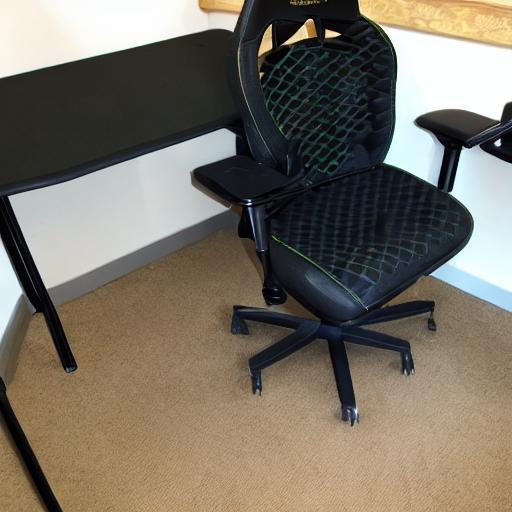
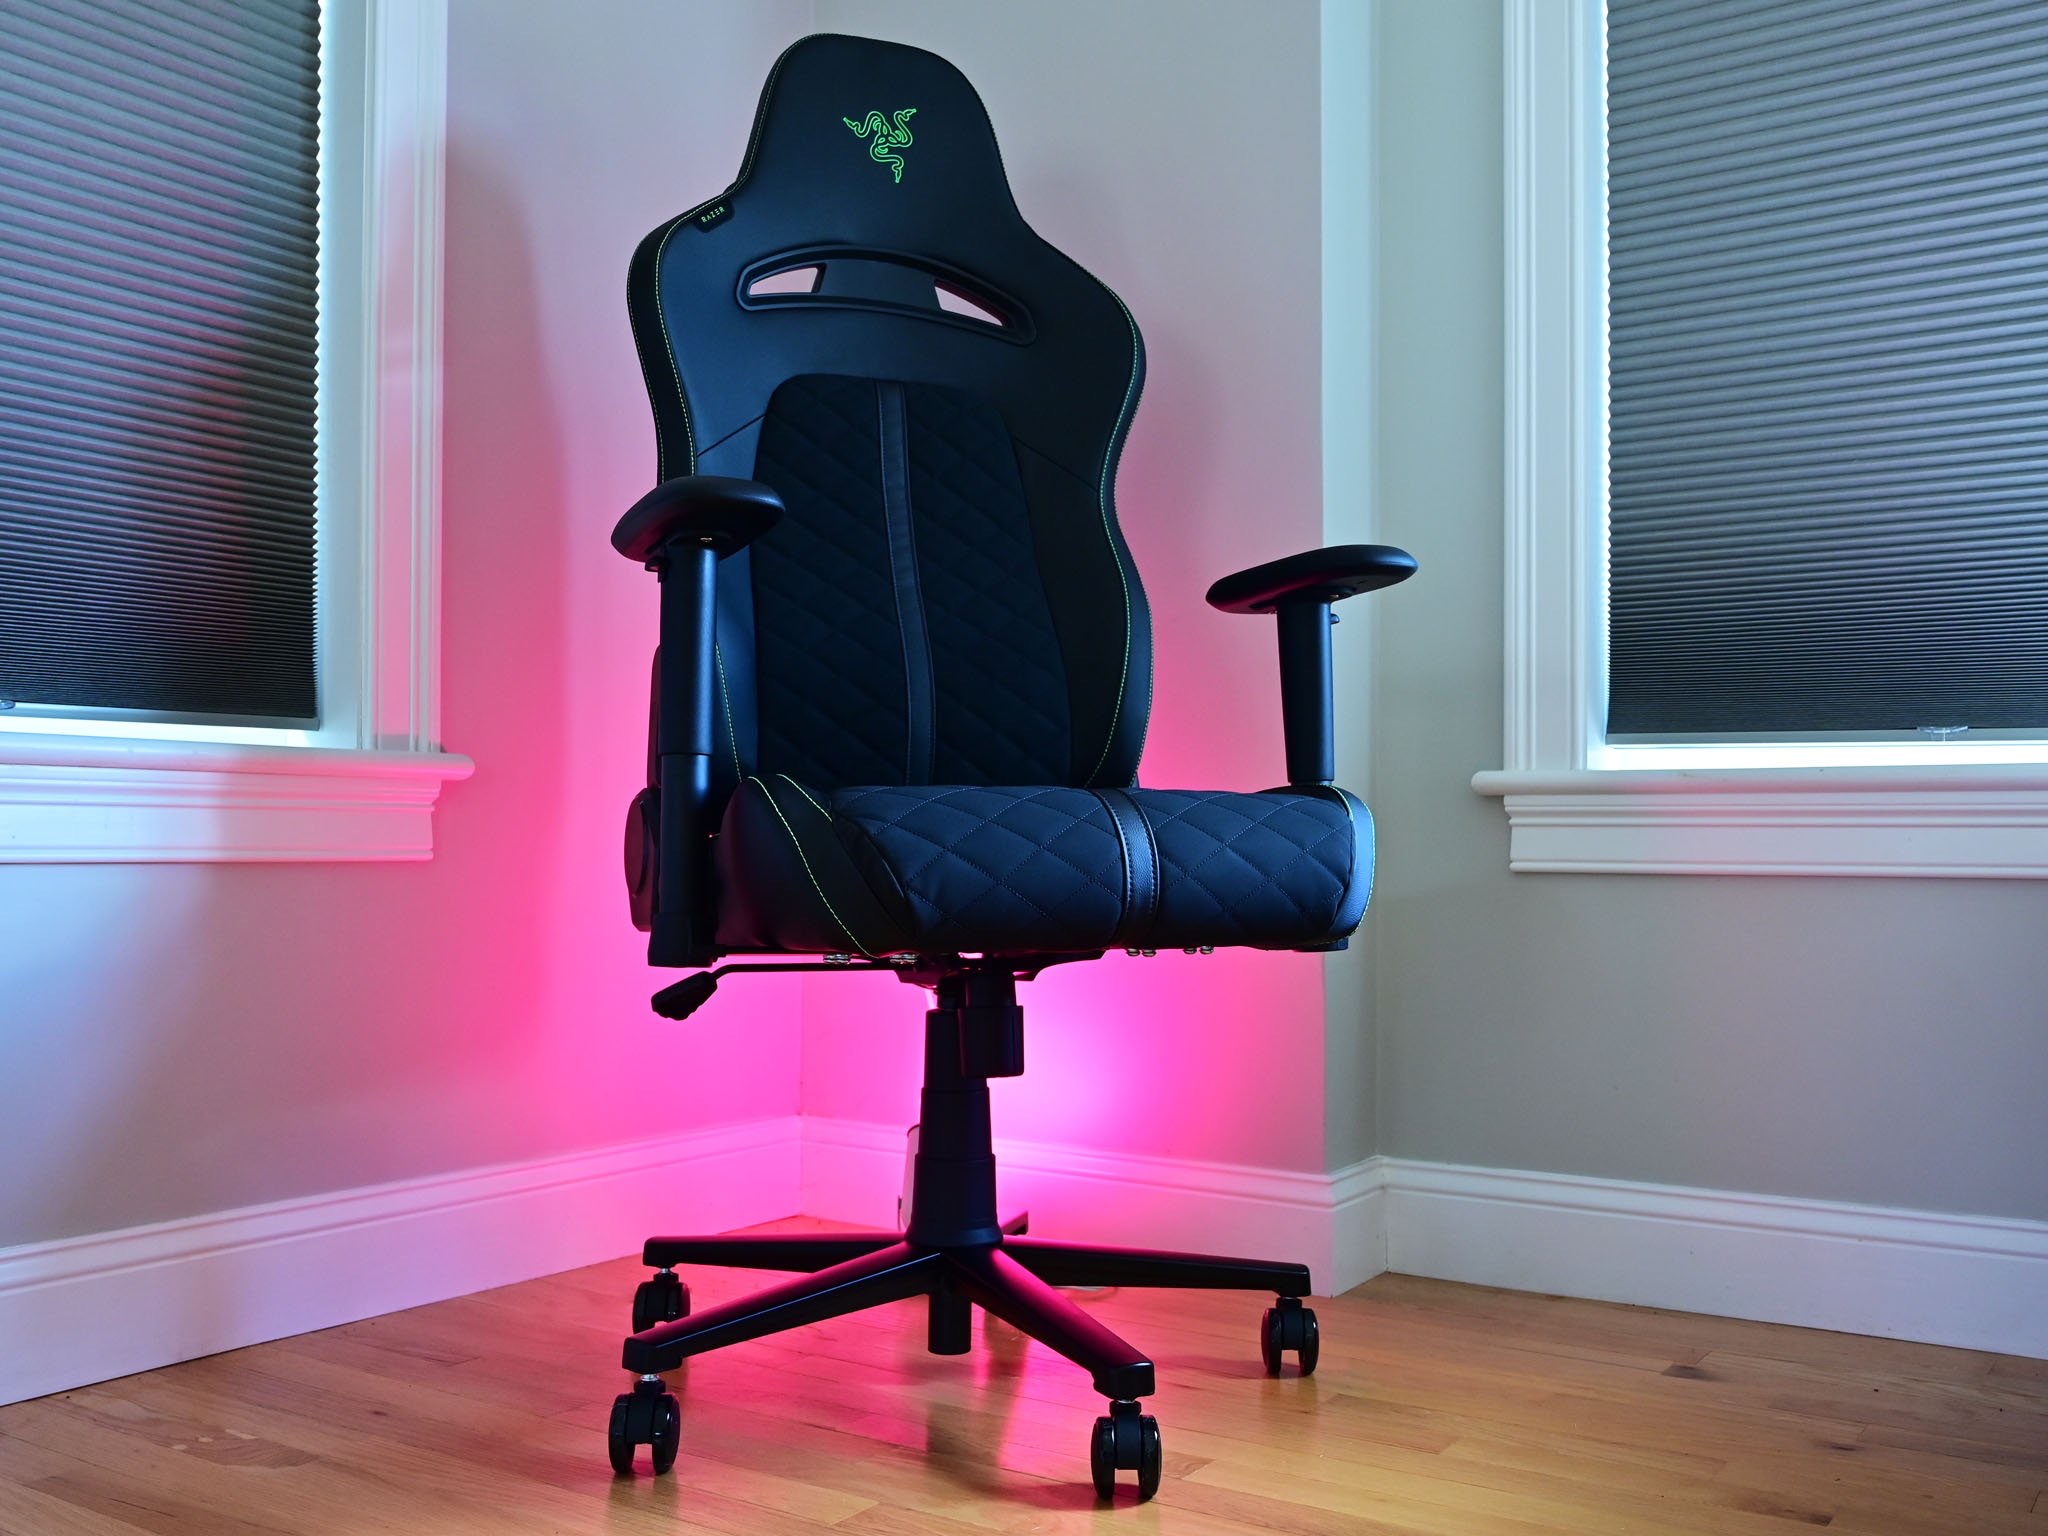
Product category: items_chair
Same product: no